Strichtarn

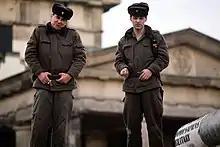
East German Border Guard soldiers at the Berlin Wall in 1989.

The Strichtarn was adopted by East Germany in 1965 in service with the National People's Army (NVA) to replace the Flächentarn, also called Blumentarn, which had been adopted in 1958. The NVA decided to adopt a new camouflage pattern in order to address problems with East German forces appearing too similar to those of the Soviet Army. In East German service, the new pattern was known as "Kampfanzug 64".. The pattern very closely resembles the Czechoslovak Rain Pattern, which itself borrowed from Wehrmacht-era patterns.